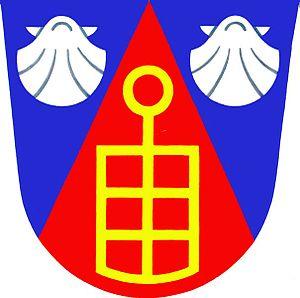
Církvice est une commune du district de Kutná Hora, dans la région de Bohême-Centrale, en République tchèque. Sa population s'élevait à 1 319 habitants en 2020.